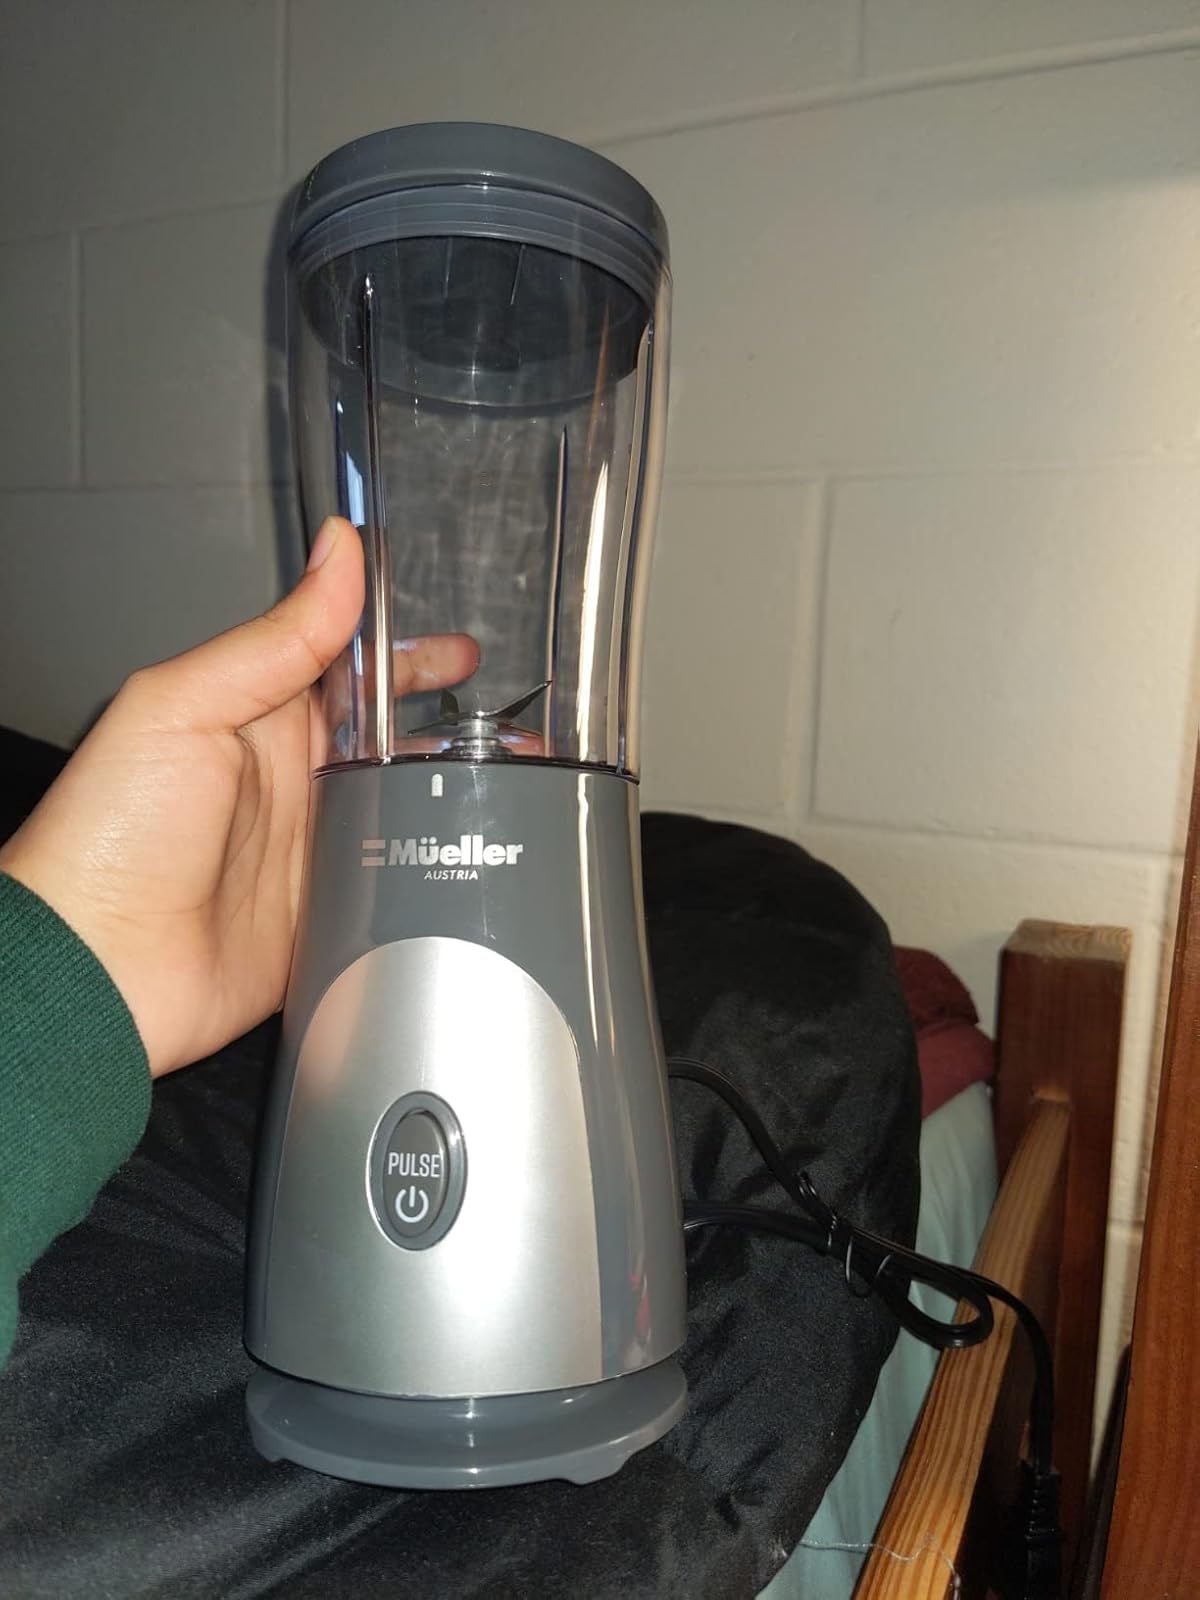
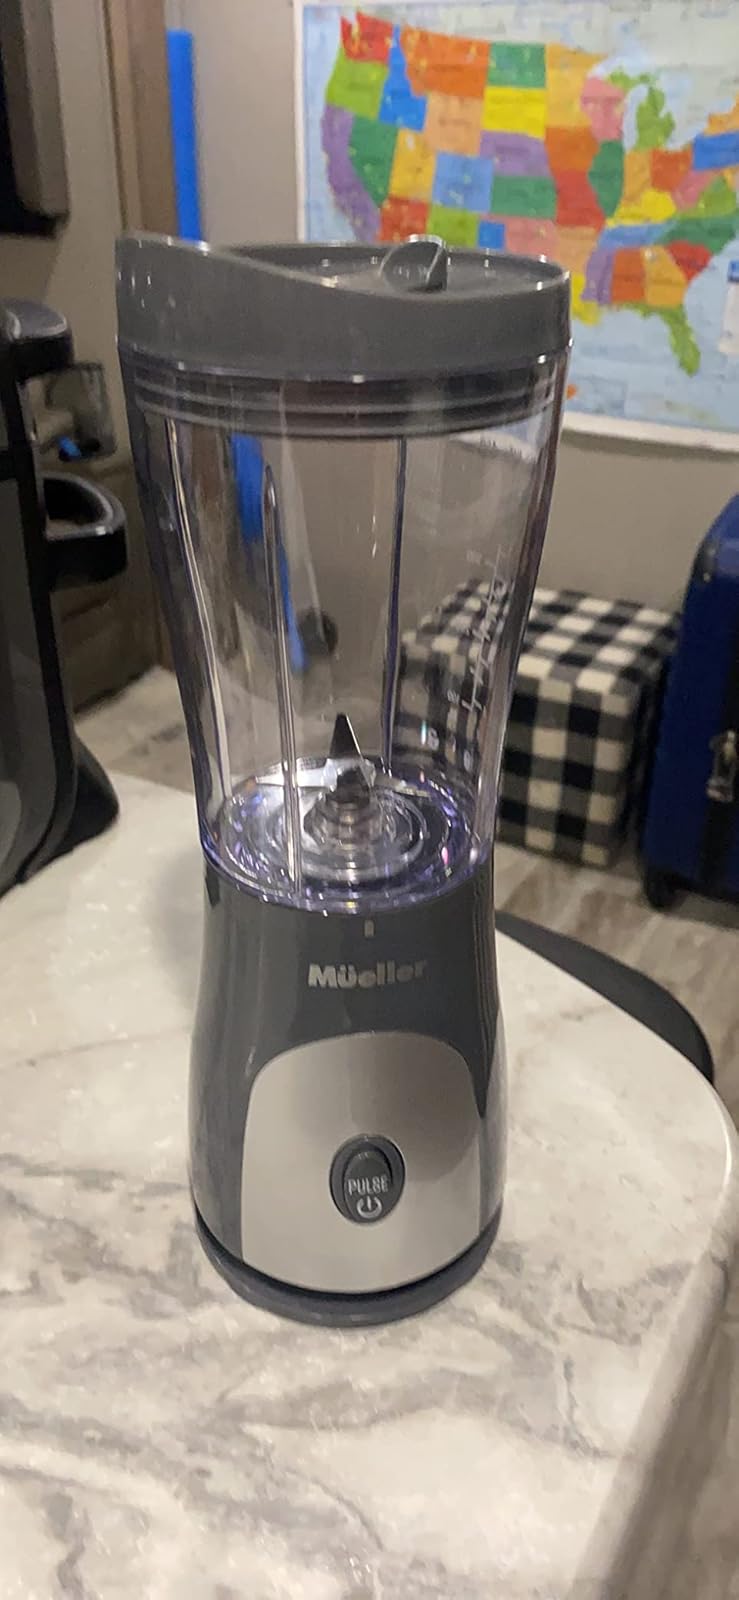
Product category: items_blender
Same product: yes